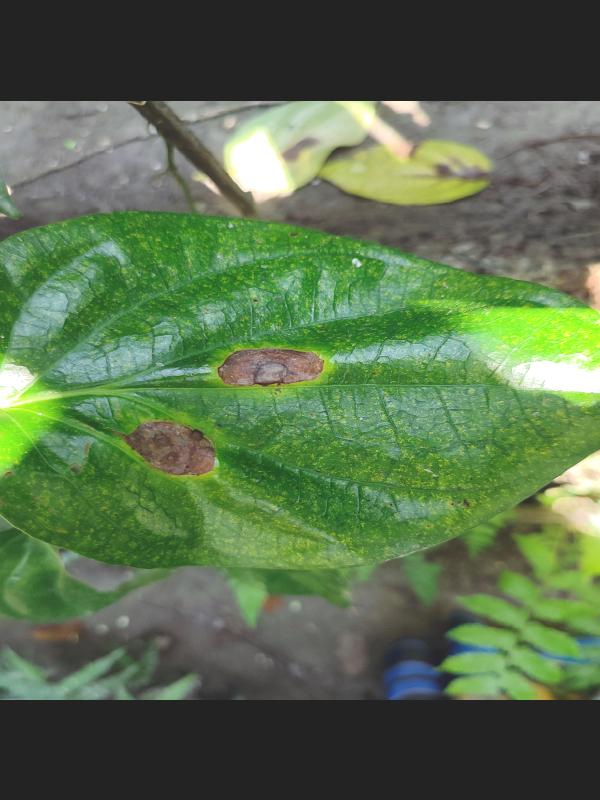
Label: Bacterial_Leaf_Disease